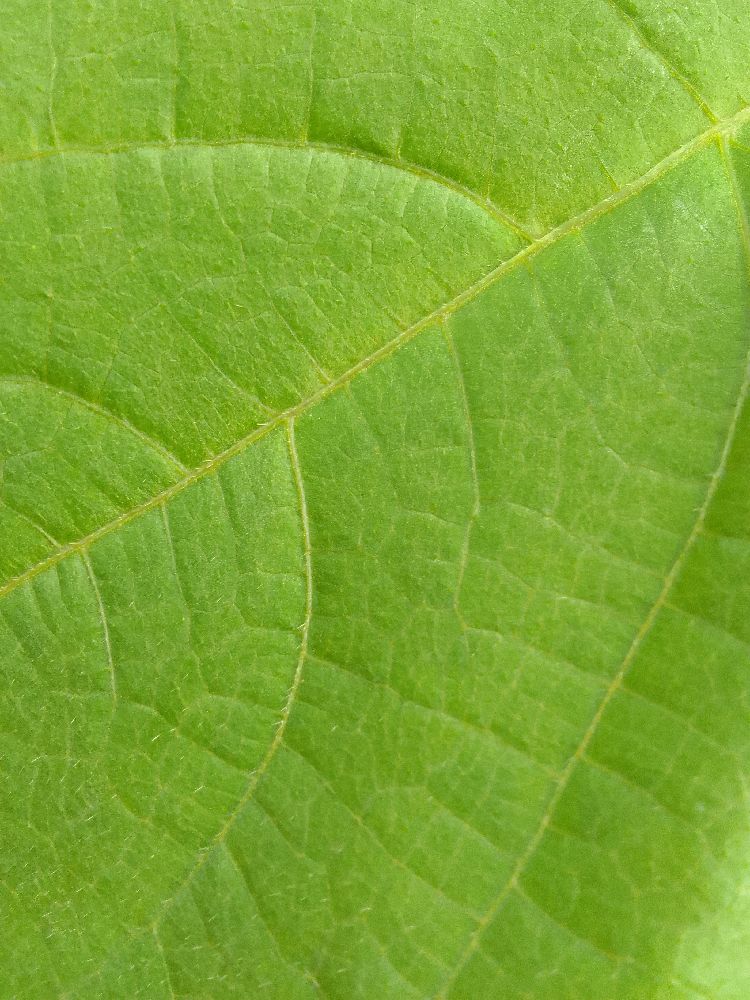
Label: healthy